Auto rickshaw

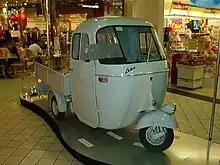
An Ape C (1956–1967)

Hende Moto EV & Taxi company was founded in 2019 by Devine Mafa, an American-Zimbabwean businessman. Hende Moto taxis were first introduced in Zimbabwe as the first vehicle manufactured by Zimbabwean three-wheeler manufacturing company Hende Moto Pvt Ltd. The first Hende Moto Taxi was introduced in Kwekwe in August 2019, and thereafter in Victoria Falls City and then Harare in 2019. Hende Moto is also the manufacturer of the first Zimbabwean-made electric passenger three-wheeled vehicle. It operates on a lithium-ion battery that has a range of 70 miles on a 6-hour charge.